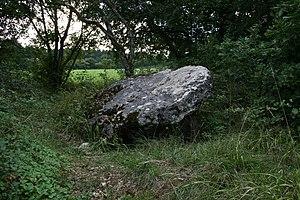
Dolmen de Colombe les Vesoul ( Haute-saône )
Cet article recense les monuments historiques de la Haute-Saône, en France, pour la partie sud-est du département.
La Pierre-qui-Vire est un dolmen situé sur le territoire de la commune de Colombe-lès-Vesoul, dans le département de la Haute-Saône.